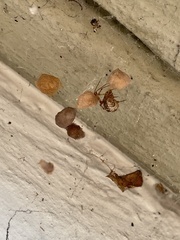
Species: Parasteatoda_tepidariorum